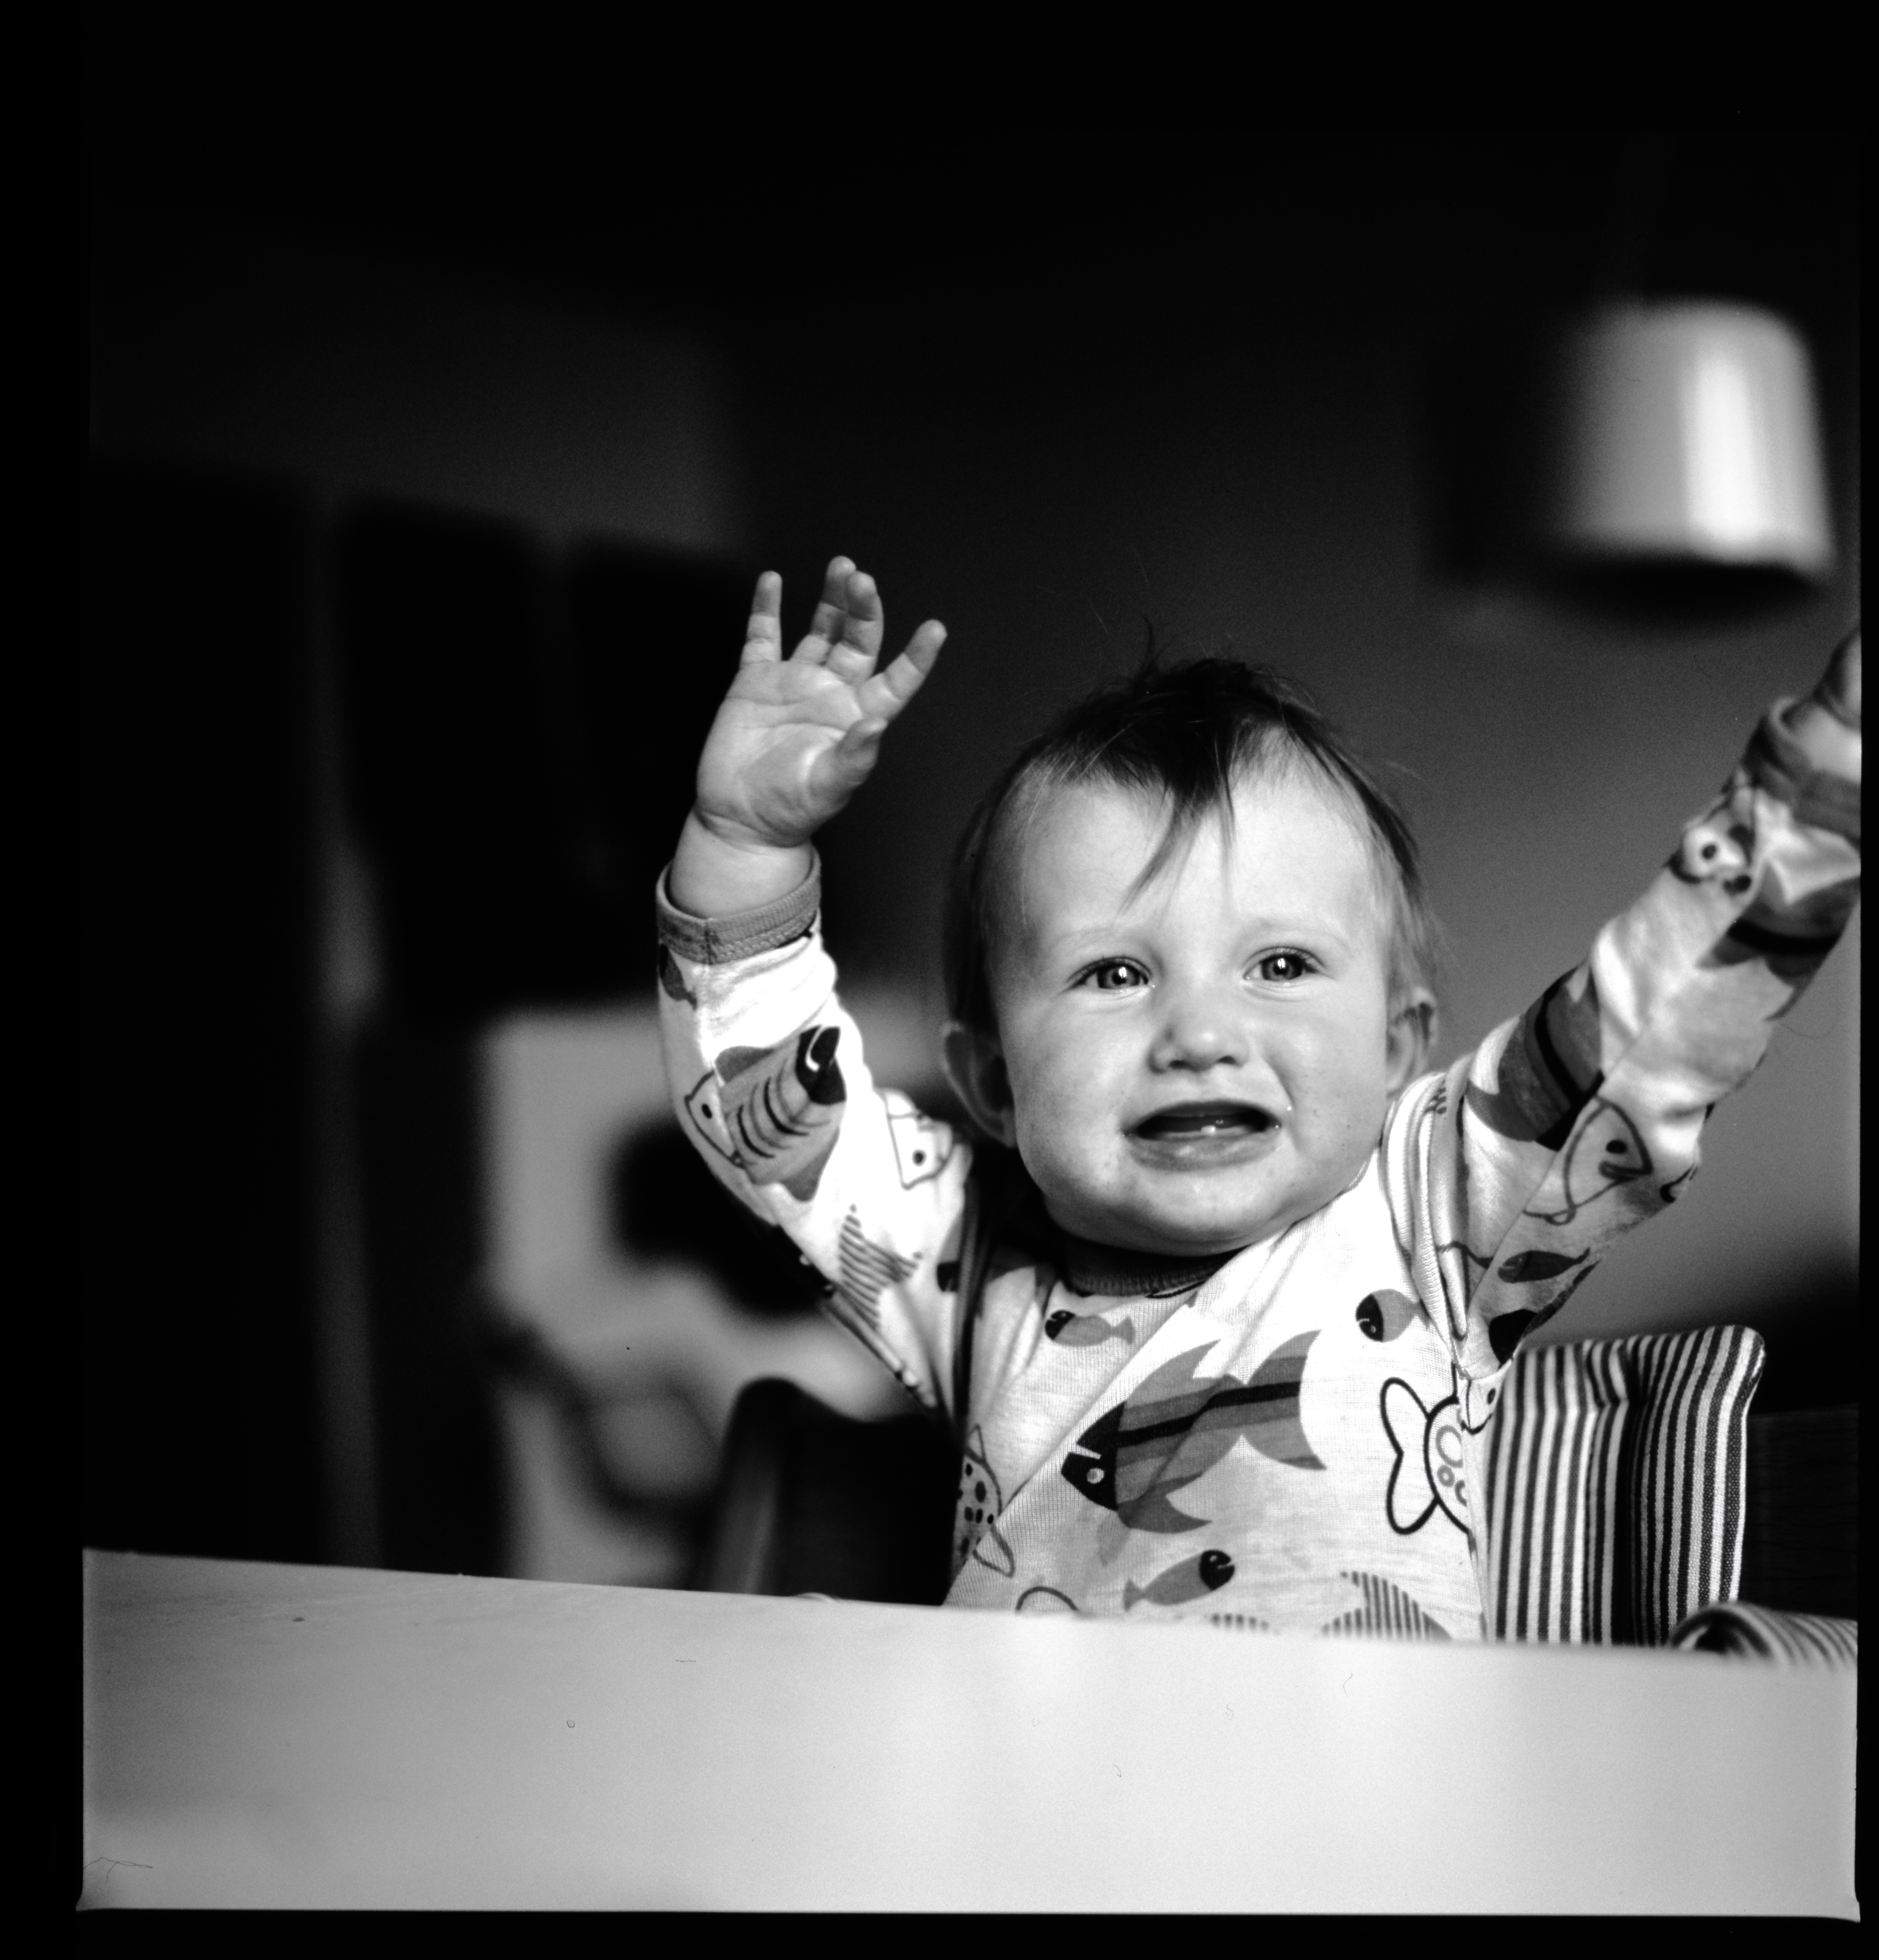
hand, person, black and white, people, girl, hair, white, photography, kid, male, portrait, child, lamp, black, monochrome, fish, smile, bw, eyes, hands, photograph, pose, daughter, portrayal, her, monochrome photography, portrait photography